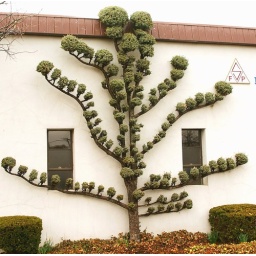
&amp;quot;Bonsai&amp;quot; tree against factory wall